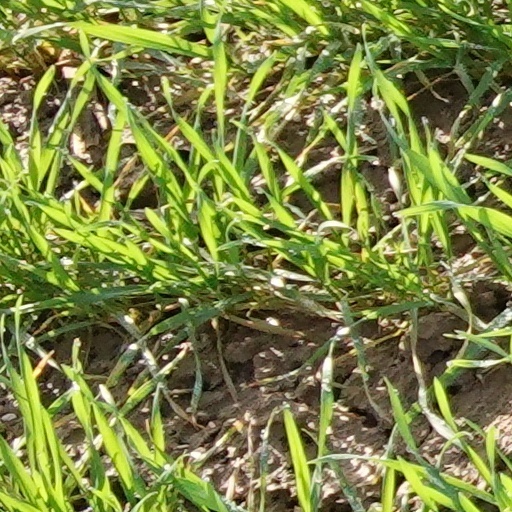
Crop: wheat